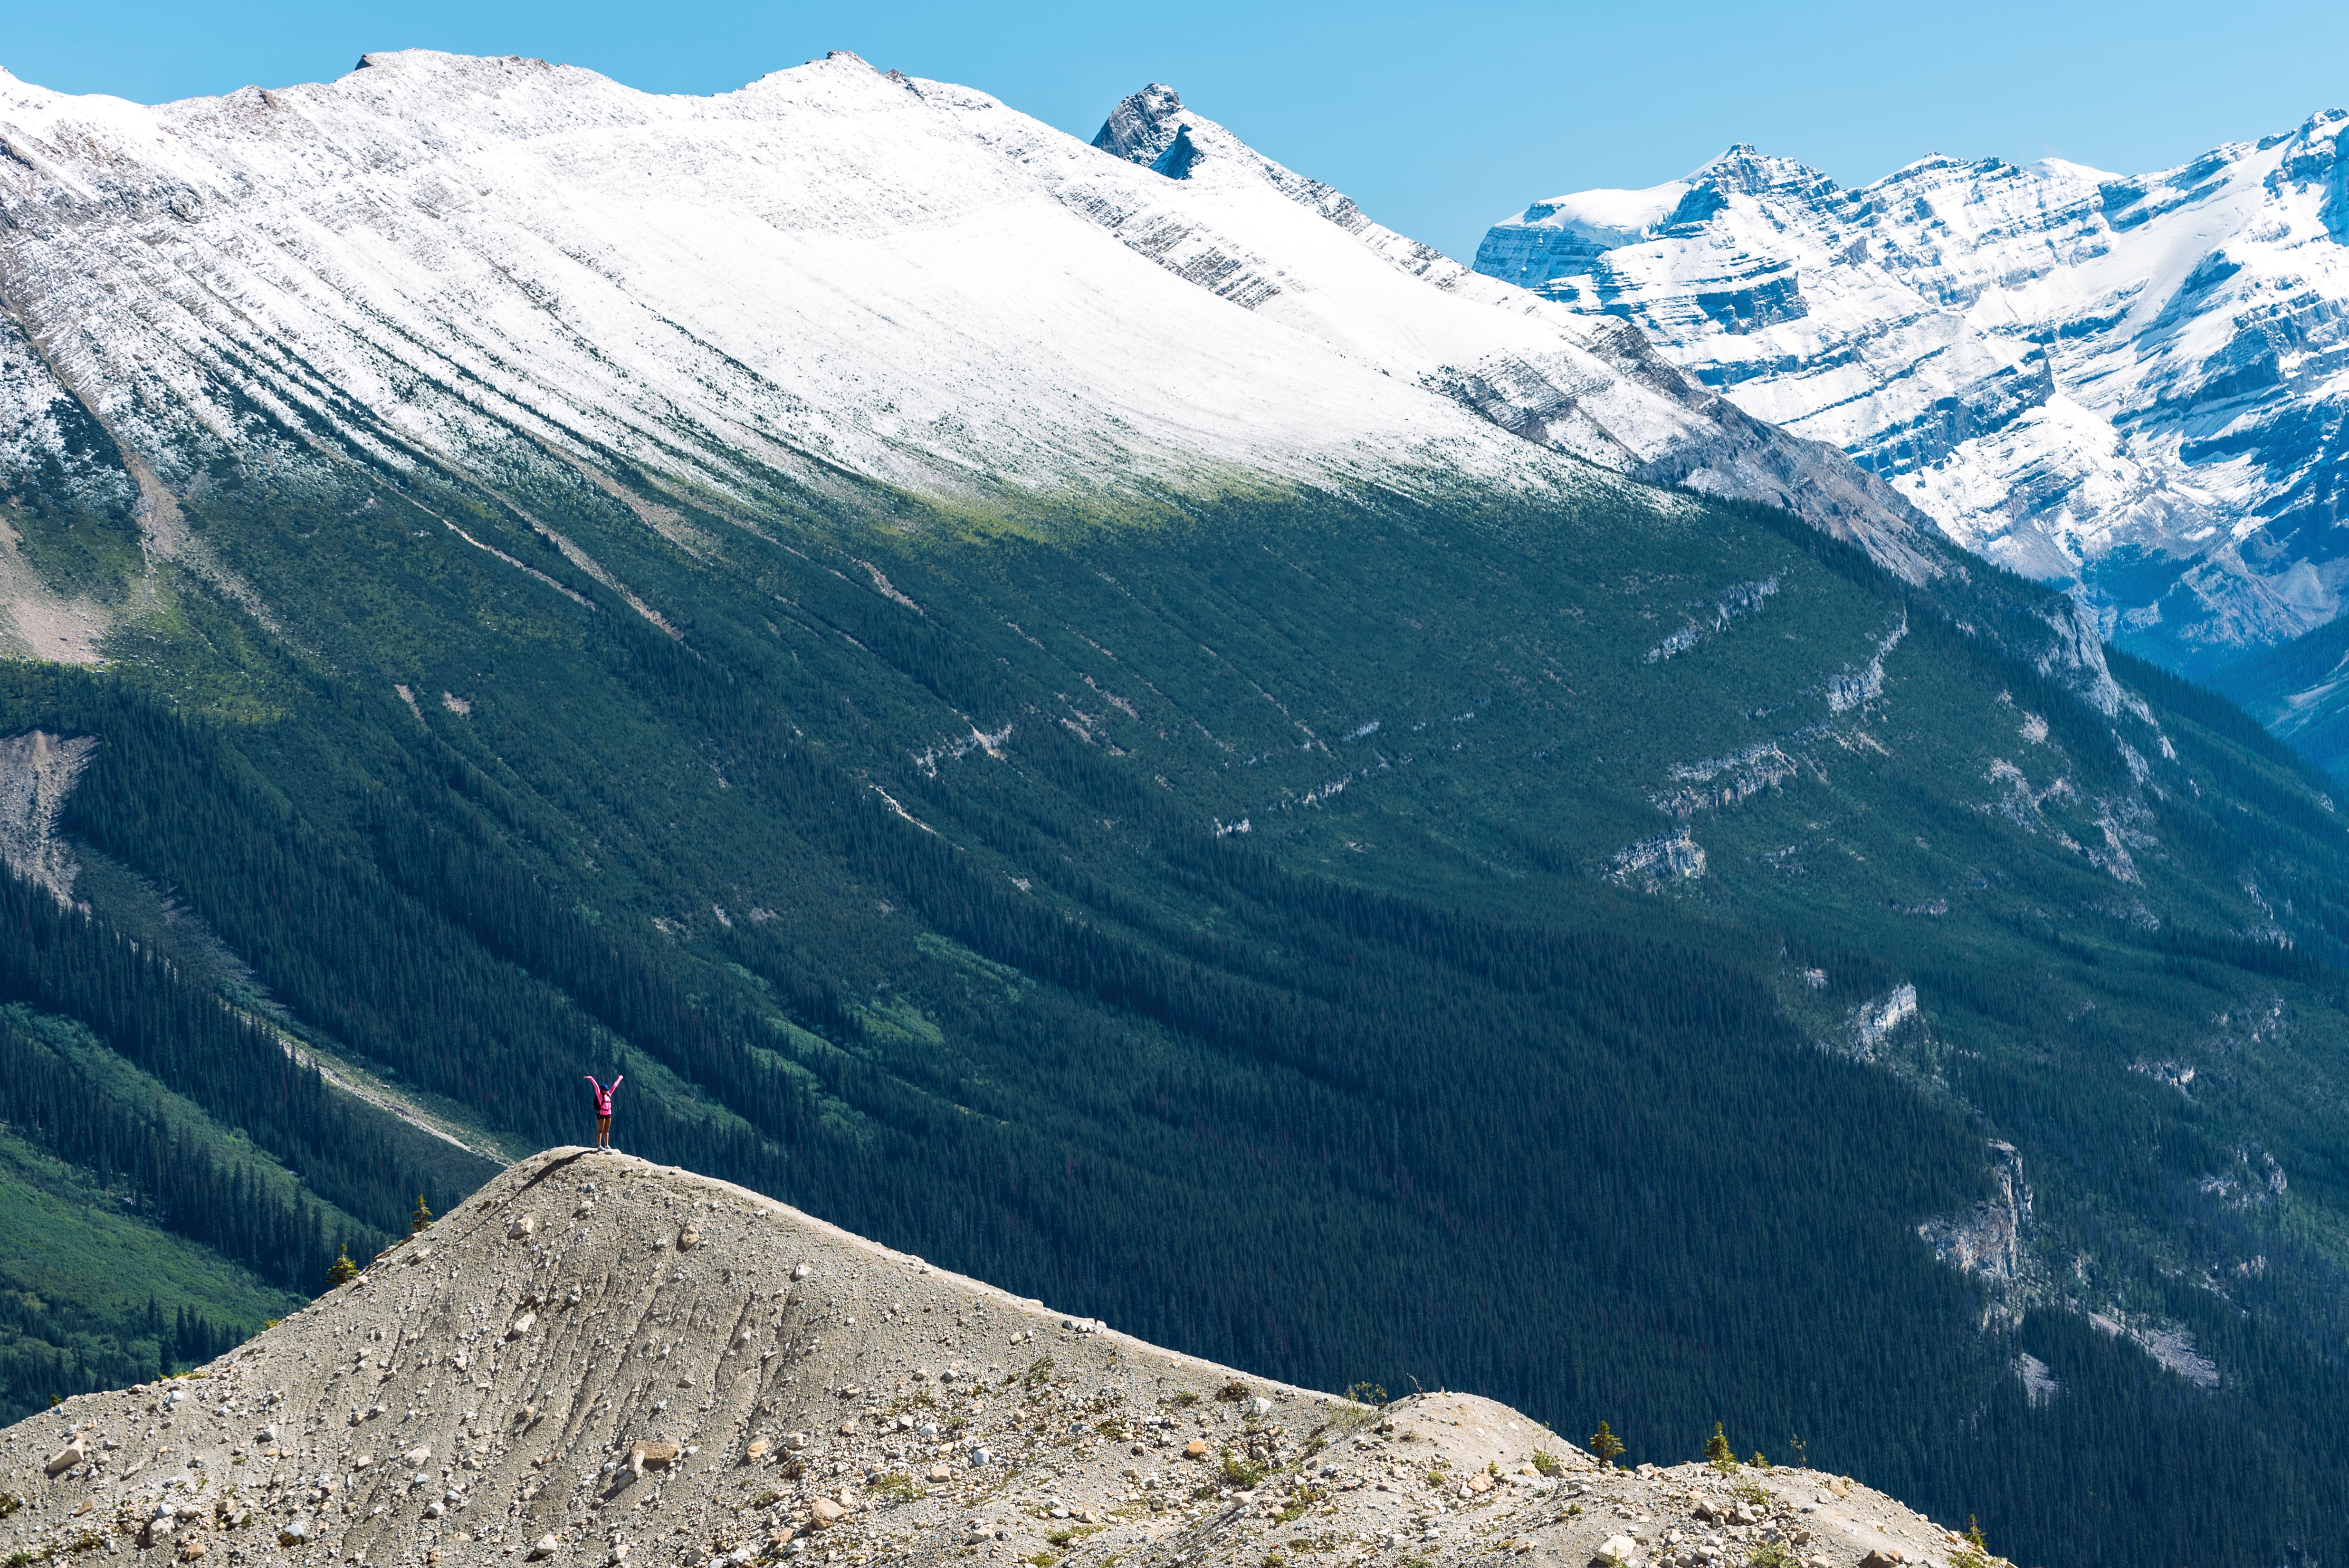
rock, walking, mountain, snow, adventure, peak, valley, mountain range, glacier, rocky, ridge, summit, alps, plateau, fell, cirque, moraine, landform, mountain pass, geographical feature, mountainous landforms, glacial landform, geological phenomenon